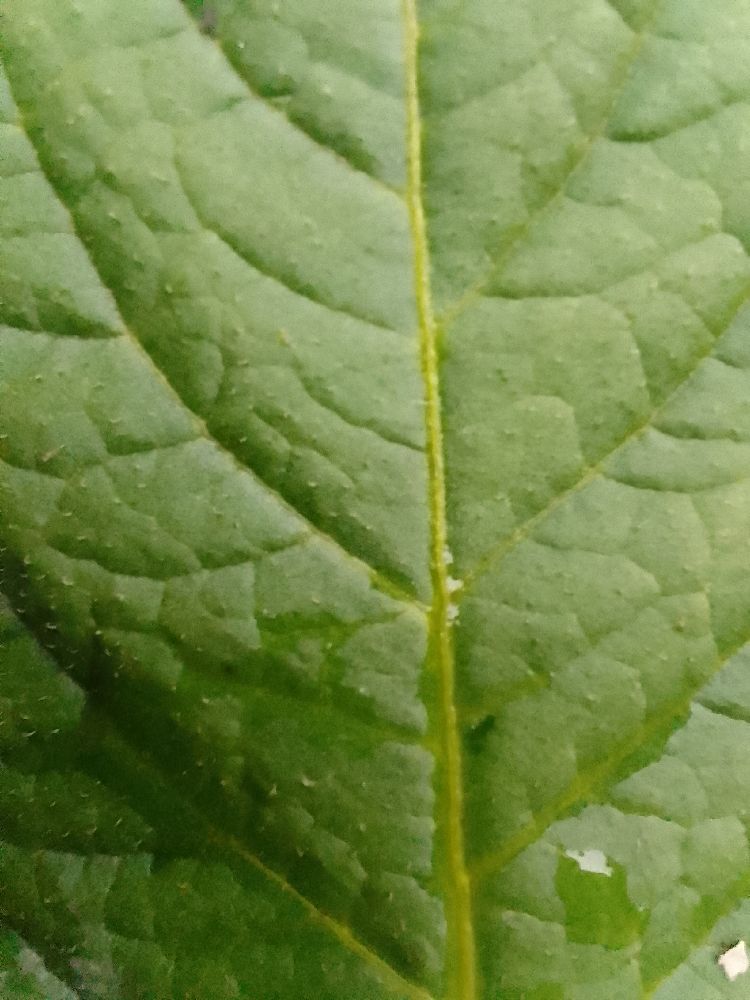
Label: Healthy